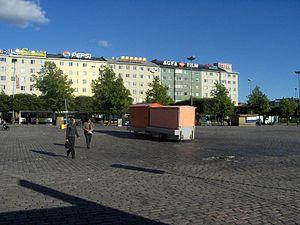
Place du marché de Hakaniemi est une place du quartier de Kallio à Helsinki.